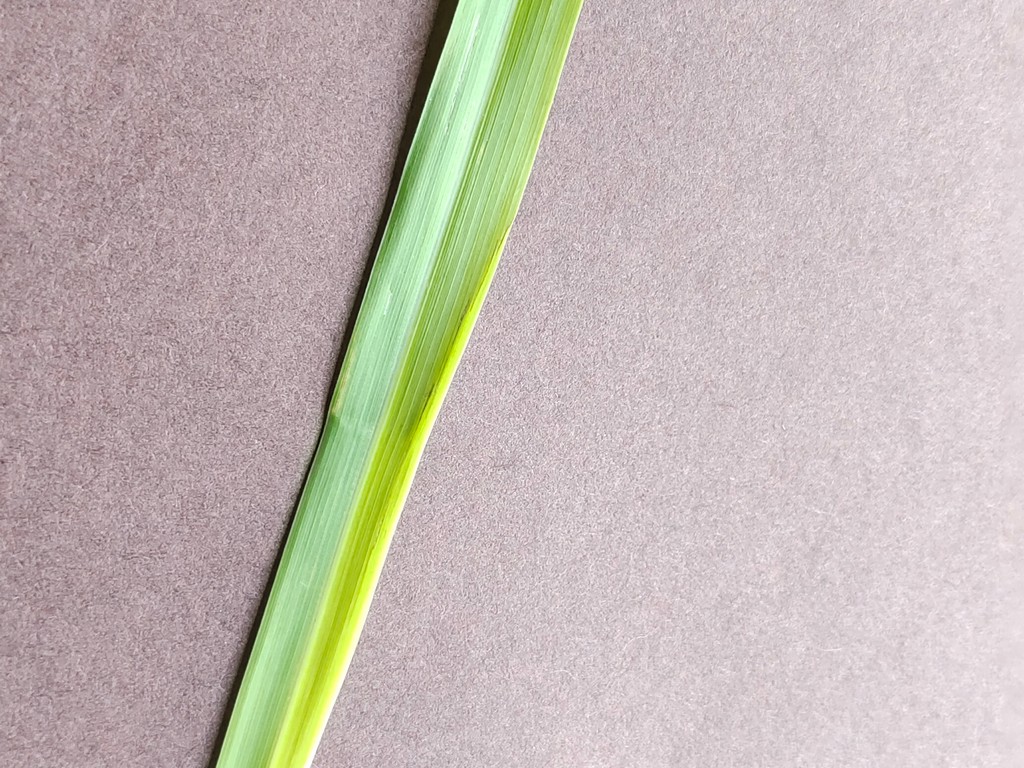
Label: Healthy